Jarosław Hampel

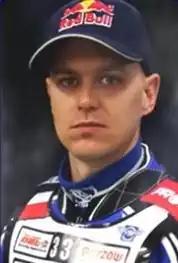
Hampel in 2014

Jarosław "Jarek" Hampel (born 17 April 1982 in Łódź, Poland) is a motorcycle speedway rider from Poland. He is a six times World Cup winner and earned 24 caps for the Poland national speedway team.